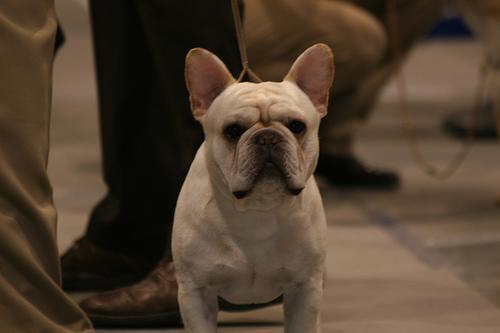
French_bulldog